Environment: lab
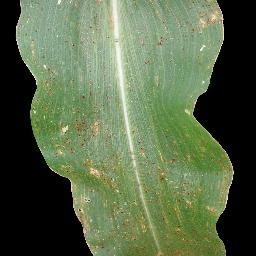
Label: common_rust